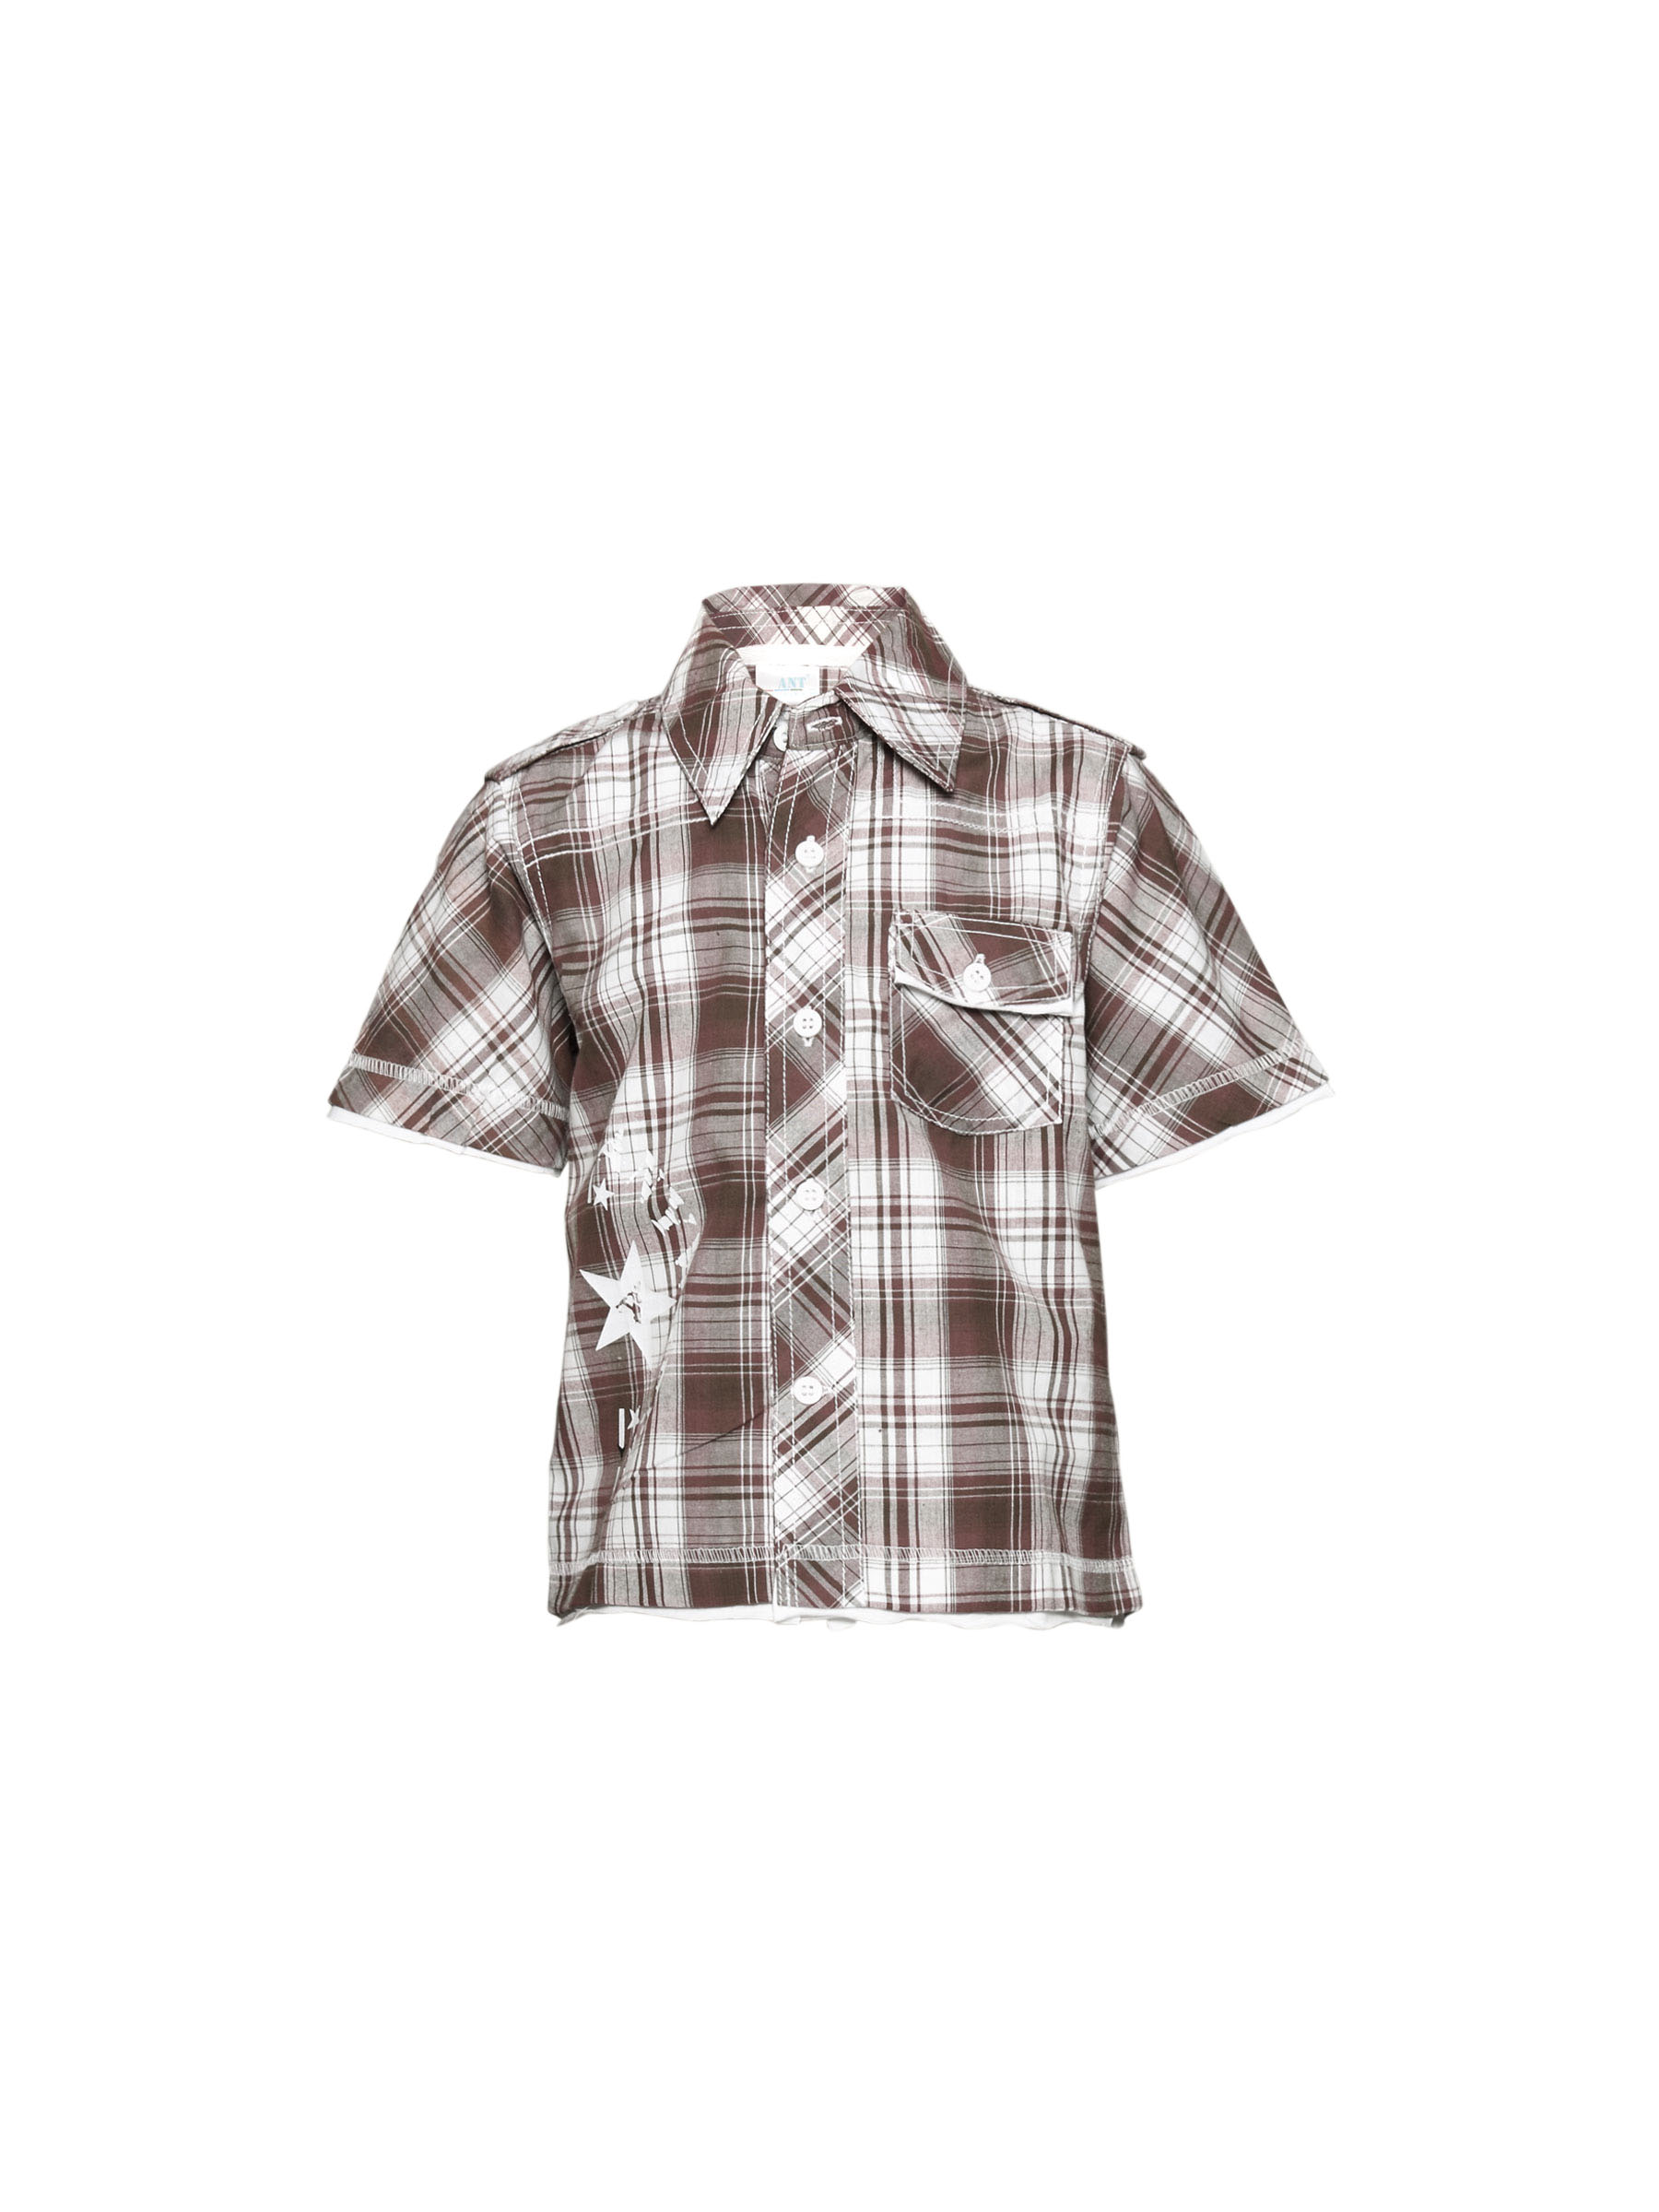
Ant Kids Boy's Anytime Check Black Shirt Kidswear
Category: Apparel / Topwear / Shirts
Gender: Boys
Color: Black
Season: Summer 2011
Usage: Casual